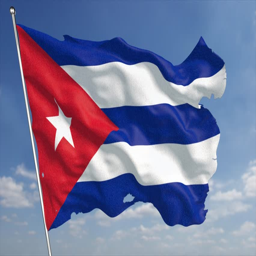
the animated background features a flag with glossy fabric and cotton texture blowing in the wind .